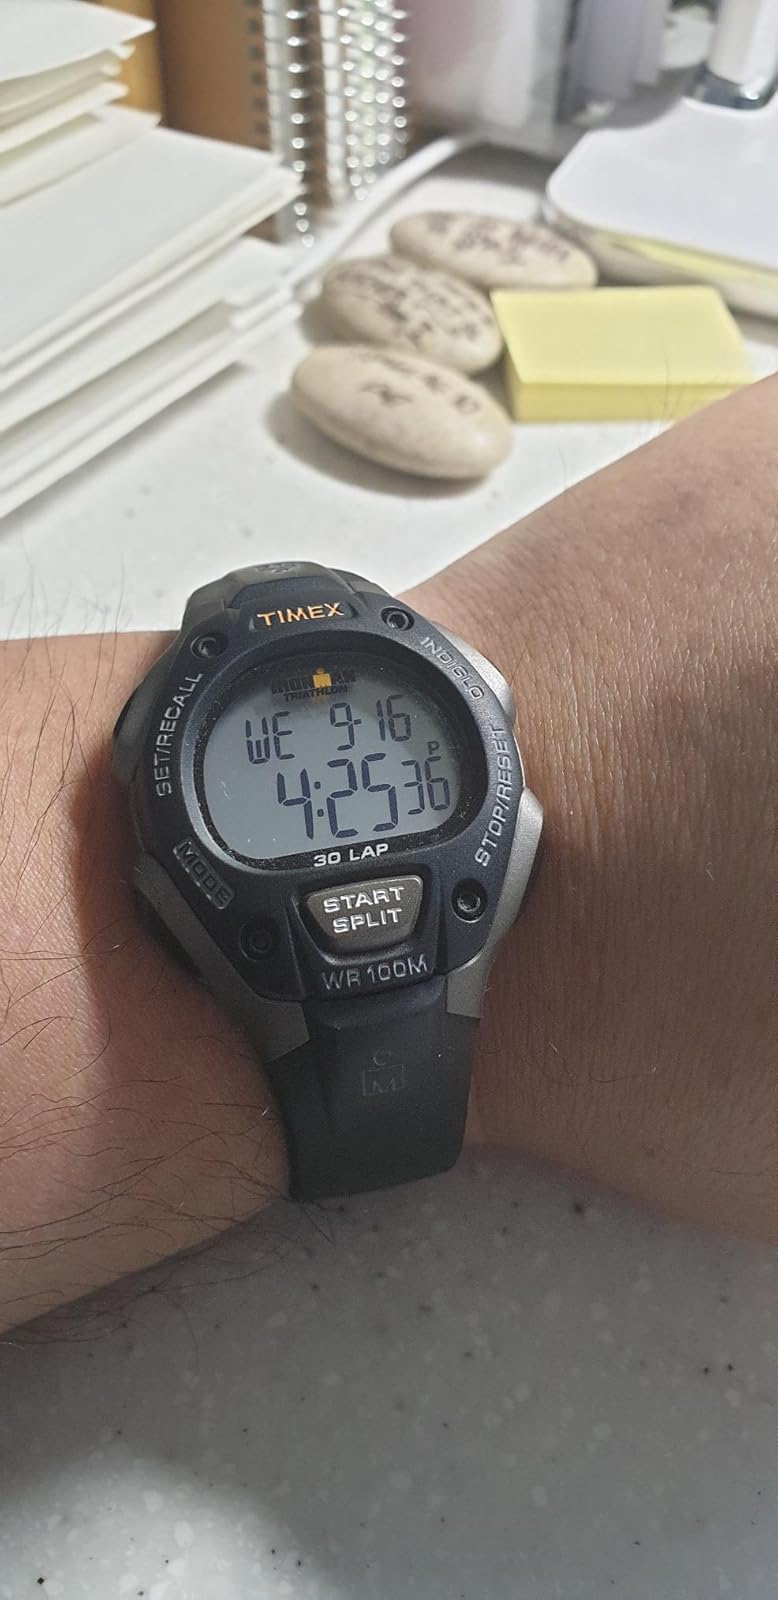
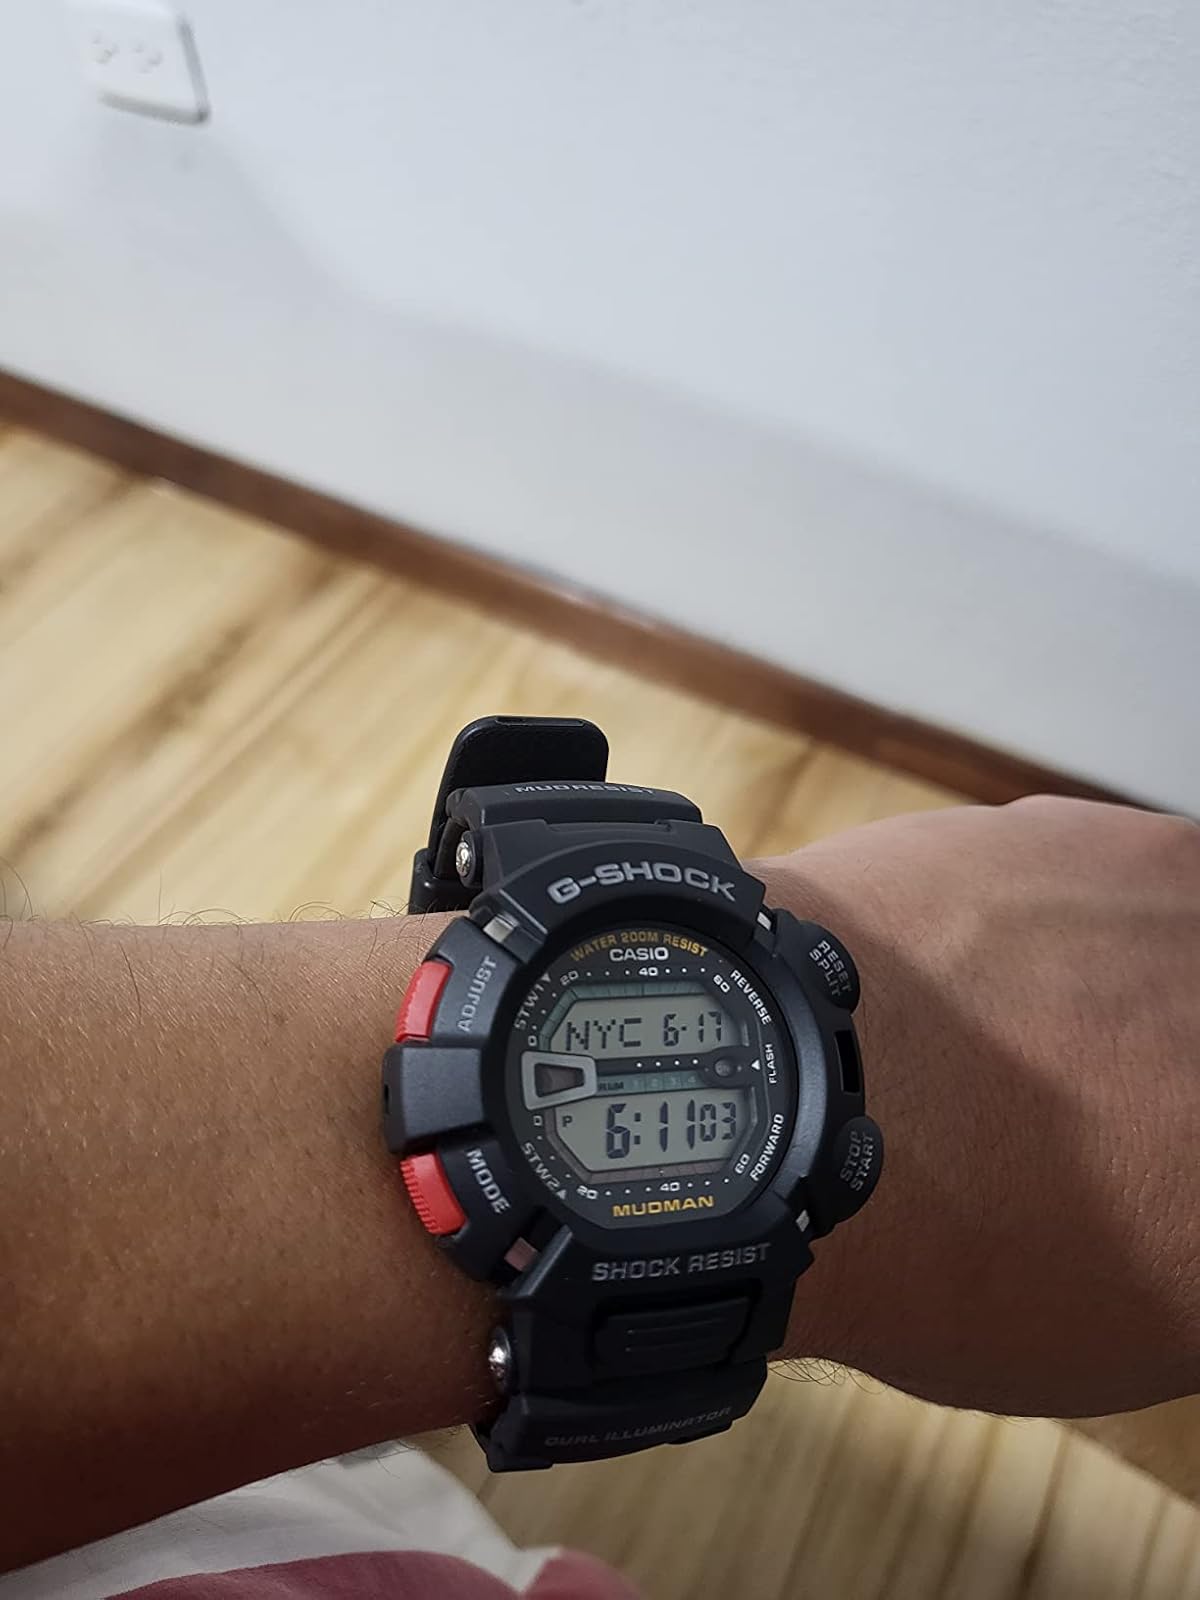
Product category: accessories_watch
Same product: no